Unconstitutional constitutional amendment

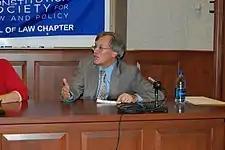
Erwin Chemerinsky called on the US Supreme Court to use the 5th Amendment to make the allocation of Electoral College votes among US states exclusively based on population.

In the 1960s and 1970s, the Indian Supreme Court articulated the basic structure doctrine—as in, the idea that a constitutional amendment that violates the basic structure of the Indian Constitution should be declared unconstitutional. This was a significant reversal from 1951—when the Indian Supreme Court declared that the constitutional amendment power was unlimited.